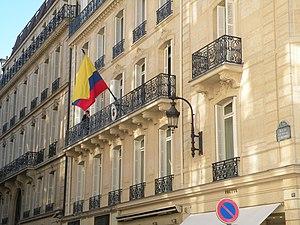
Ambassade de Colombie en France, Paris
L'ambassade de Colombie en France est la représentation diplomatique de la République de Colombie auprès de la République française. Elle est située 22 rue de l'Élysée et donne sur le 49 rue du Faubourg-Saint-Honoré, dans le 8ᵉ arrondissement de Paris, la capitale du pays. Son ambassadeur est, depuis 2019, Viviane Morales Hoyos.
La Colombie, en forme longue la république de Colombie est une république constitutionnelle unitaire comprenant 32 départements. Le pays est situé dans le Nord-Ouest de l'Amérique du Sud ; il est bordé à l'ouest par l'océan Pacifique, au nord-ouest par le Panama, au nord par la mer des Caraïbes, au nord-est par le Venezuela, au sud-est par le Brésil, au sud par le Pérou et au sud-ouest par l'Équateur. La Colombie est le 26ᵉ plus grand pays par sa superficie et le 4ᵉ en Amérique du Sud. Avec plus de 49 millions d'habitants, la Colombie est le 28ᵉ pays le plus peuplé du monde et le 2ᵉ de tous les pays de langue espagnole après le Mexique. La Colombie est une moyenne puissance, la 4ᵉ plus grande économie d'Amérique latine, et la 3ᵉ en Amérique du Sud. La production de café, de fleurs, d'émeraudes, de charbon et de pétrole forme le principal secteur de l'économie colombienne.
Cette liste comprend les représentations diplomatiques de la Colombie, à l'exclusion des consulats honoraires.